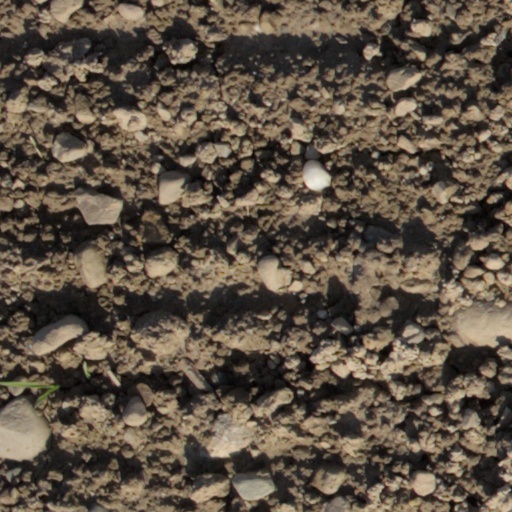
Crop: wheat